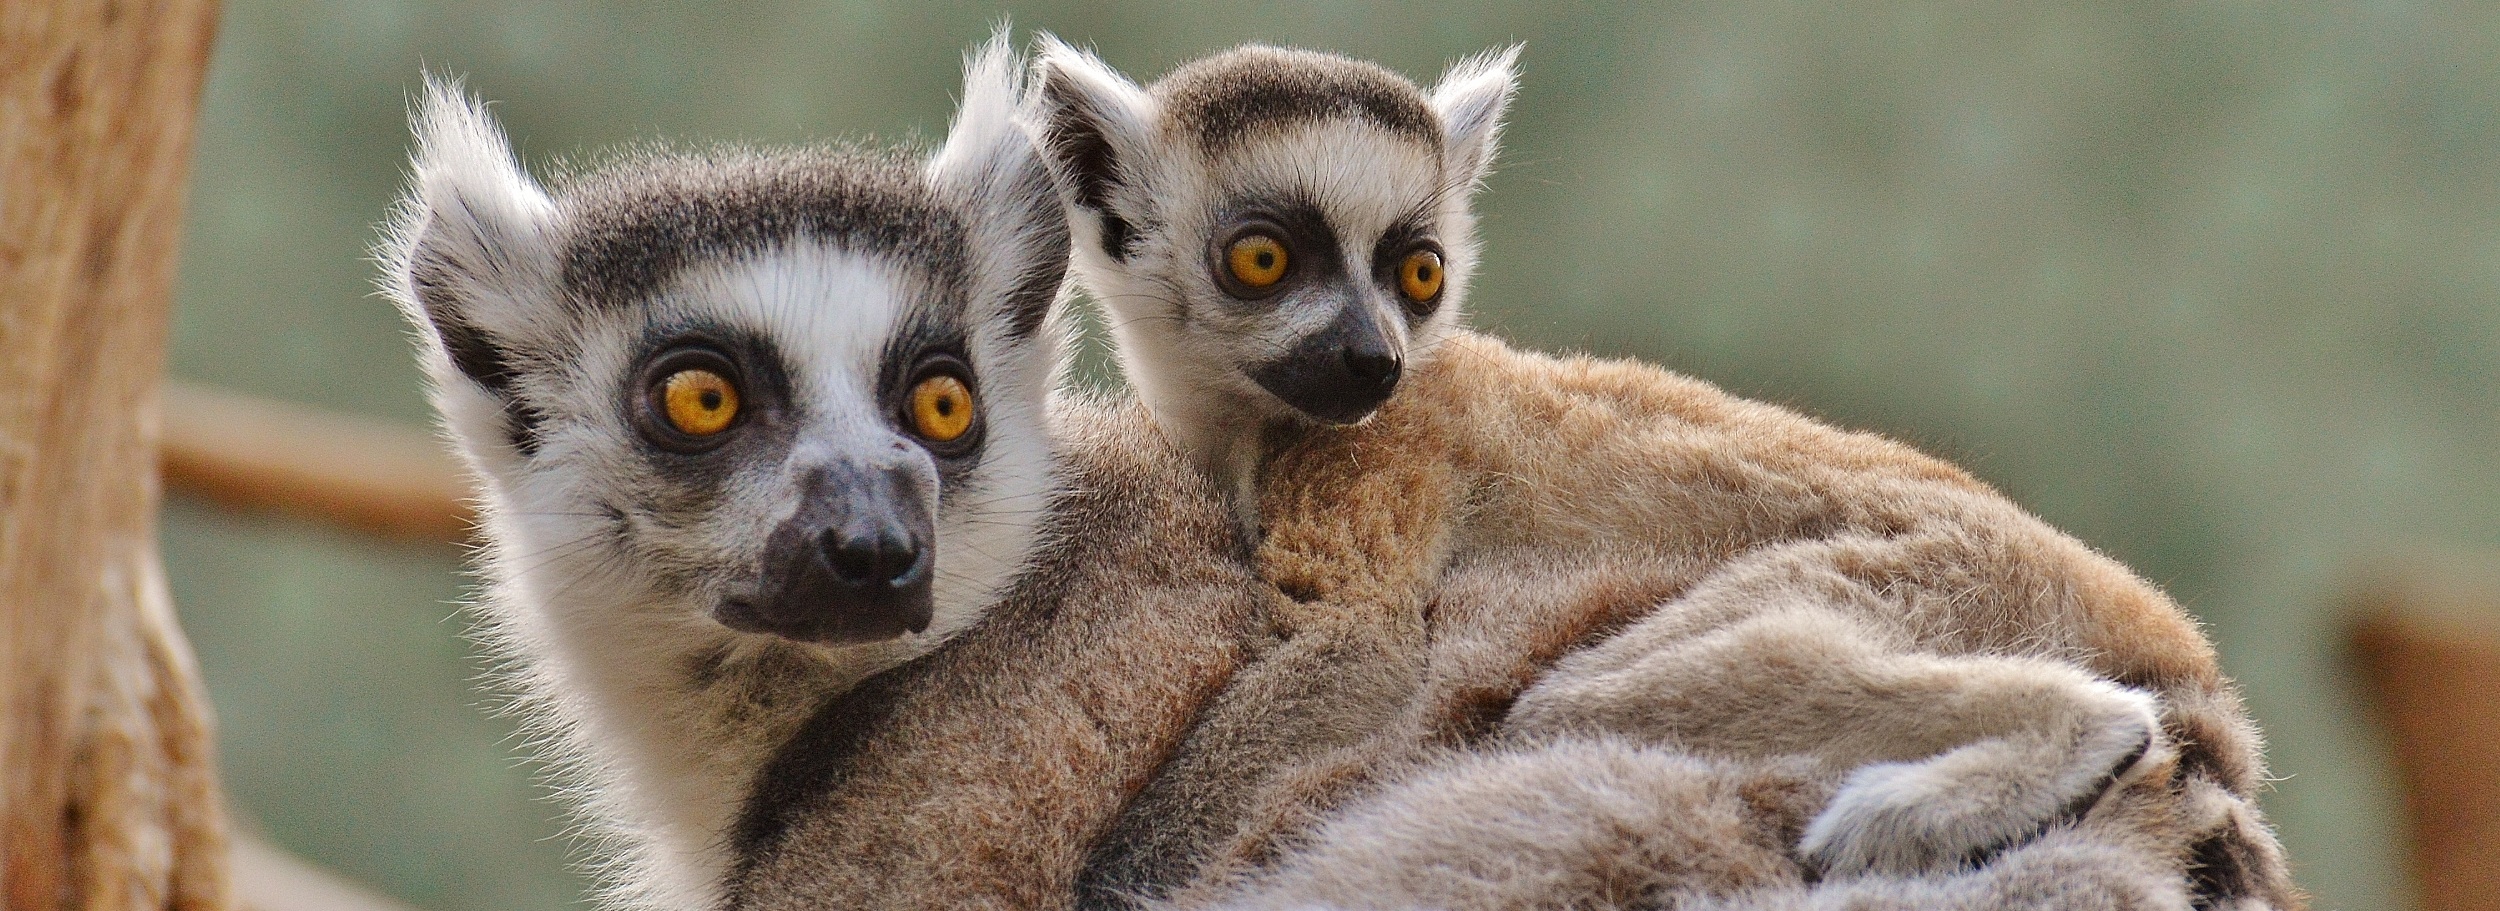
sweet, animal, cute, wildlife, zoo, mammal, security, fauna, primate, mother, ape, vertebrate, mama, lemur, animal world, munich, young animal, motherly love, tierpark hellabrunn, mom and child